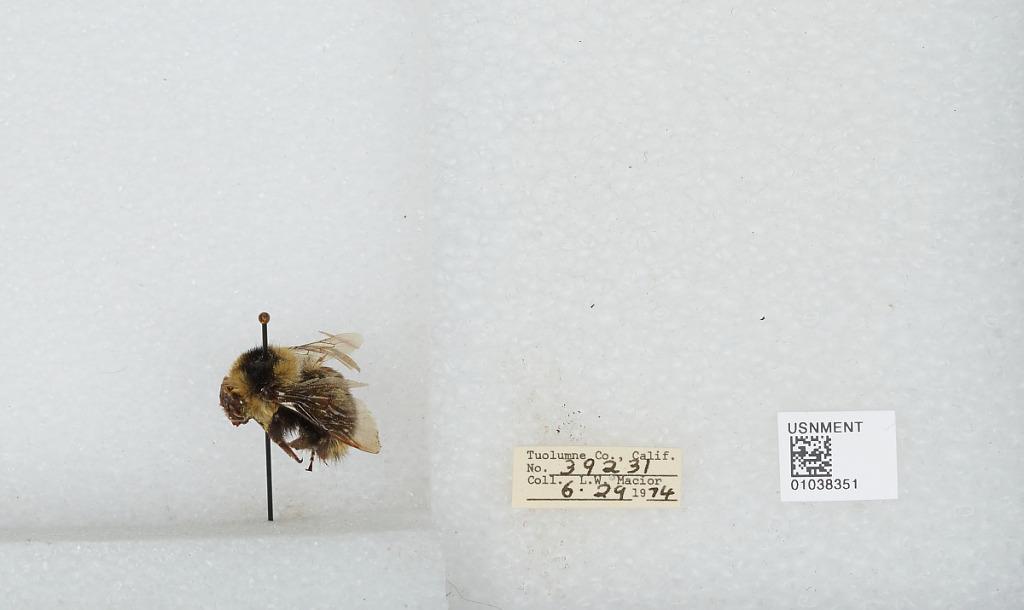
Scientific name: Bombus (Cullumanobombus) rufocinctus Cresson
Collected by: L. Macior
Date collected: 1974-6-29
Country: United States
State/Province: California
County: Tuolumne
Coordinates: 38.02, -119.93